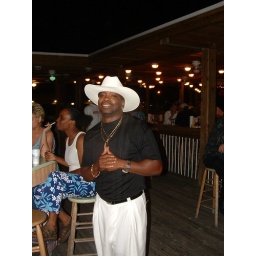
My boy Russ....lookin all cute in my man's cowboy hat..YEHAWWW!